Tiger Ali Singh

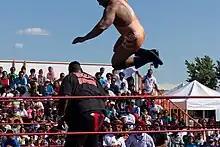
Singh (top) performing the "Tiger Bomb" on Viscera in 2012.

Singh signed with the World Wrestling Federation in January 1997, with the signing announced at a press conference at SkyDome in Toronto. Singh's most notable accomplishment in the company occurred in 1997, when he won the second WWF Kuwait Cup Tournament, held on April 9, 1997 in Kuwait City. He defeated Owen Hart in the finals to become the second and final WWF Kuwait Cup winner. He made his official WWF debut on the April 21, 1997 episode of "Raw". He would also participate and be managed by his father at the WWF's United Kingdom-exclusive pay-per-view event One Night Only on September 20, 1997, facing off against and defeating Leif Cassidy. He would disappear from WWF television in November 1997 and worked in the company's developmental territories.